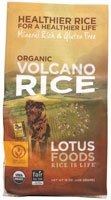
Item Name: Lotus Foods Organic Volcano Rice - 15 oz
Value: 15.0
Unit: Fl Oz

Price: 4.85